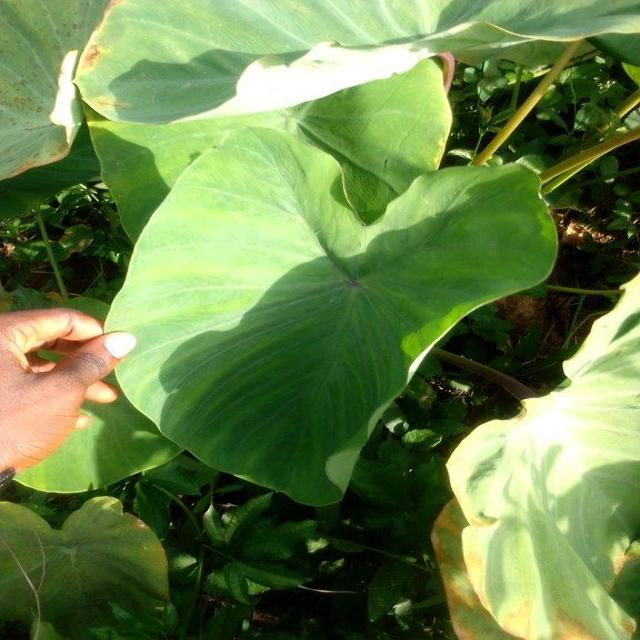
Label: Healthy